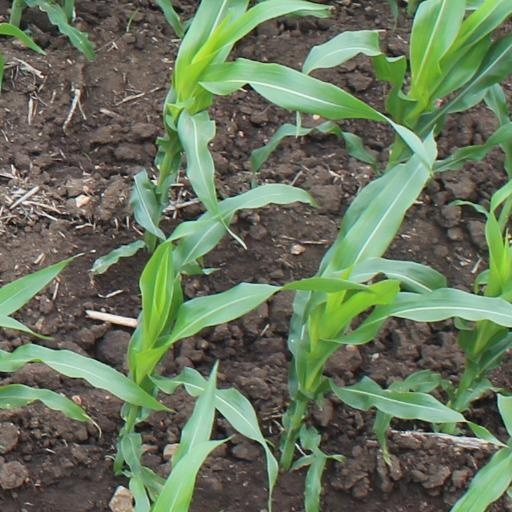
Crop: maize; corn